Royal Yachting Association

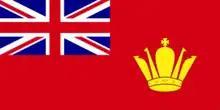
RYA ensign

The Royal Yachting Association (RYA) is a United Kingdom national governing body for sailing, dinghy sailing, yacht and motor cruising, sail racing, RIBs and sportsboats, windsurfing and personal watercraft and a leading representative for inland waterways cruising.